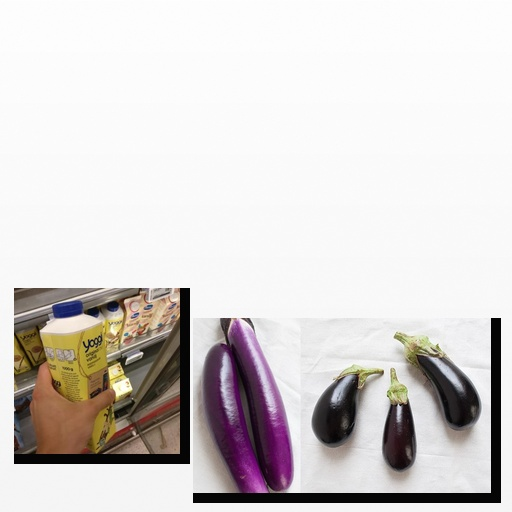
Food items: eggplant, vanilla_yogurt